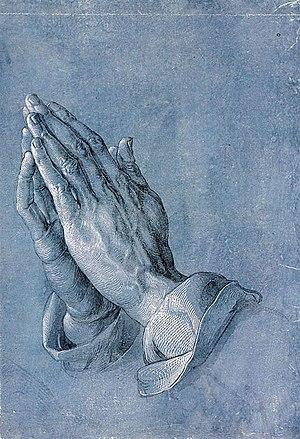
La prière est un acte codifié ou non, collectif ou individuel, par lequel on s'adresse à Dieu ou à une divinité ou à un être désigné comme médiateur de Dieu ou de la divinité.
La sauvegarde de la Création désigne, dans le langage chrétien, la préservation de l'environnement humain, sur les plans tant environnemental, que social et économique. Elle fait référence à la foi commune des chrétiens en un Dieu créateur, telle qu'ils la confessent dans le symbole de Nicée-Constantinople.